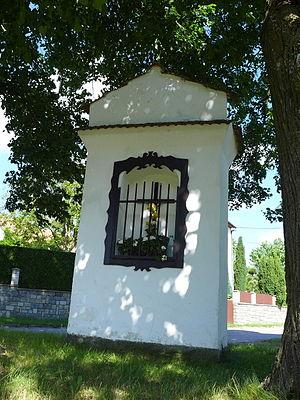
Vápovice est une commune du district de Jihlava, dans la région de Vysočina, en République tchèque. Sa population s'élevait à 39 habitants en 2018.